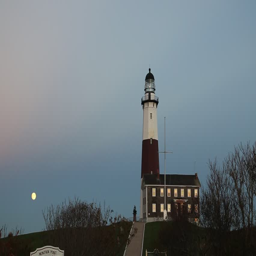
lighthouse with raising moon in the evening